Fenyuan

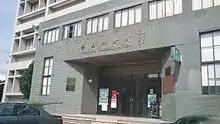
Fenyuan Township office

Fenyuan Township is a rural township in Changhua County, Taiwan.